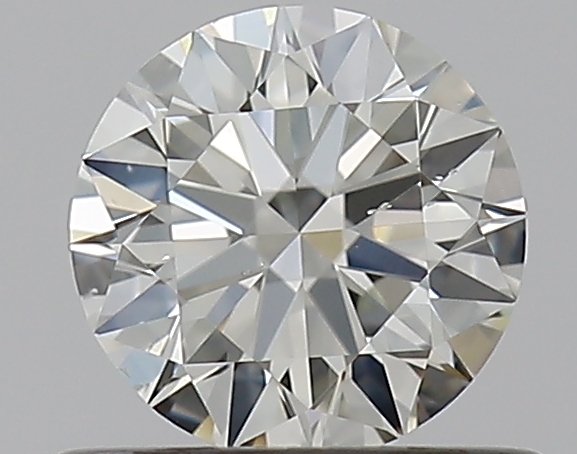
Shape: round
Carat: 0.5
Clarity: SI1
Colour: K
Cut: EX
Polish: EX
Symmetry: EX
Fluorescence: N
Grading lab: GIA
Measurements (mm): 5.07 x 5.11 x 3.12